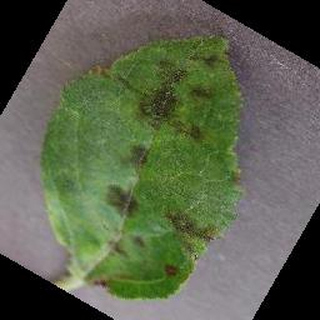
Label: apple_apple_scab